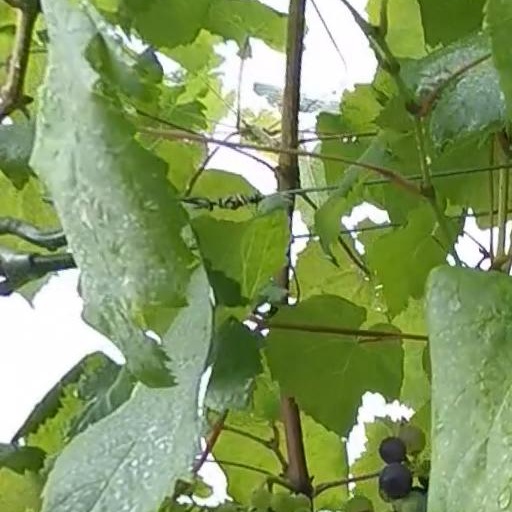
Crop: grape